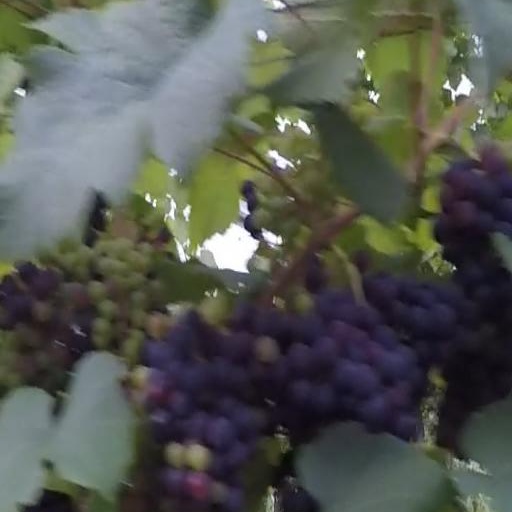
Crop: grape